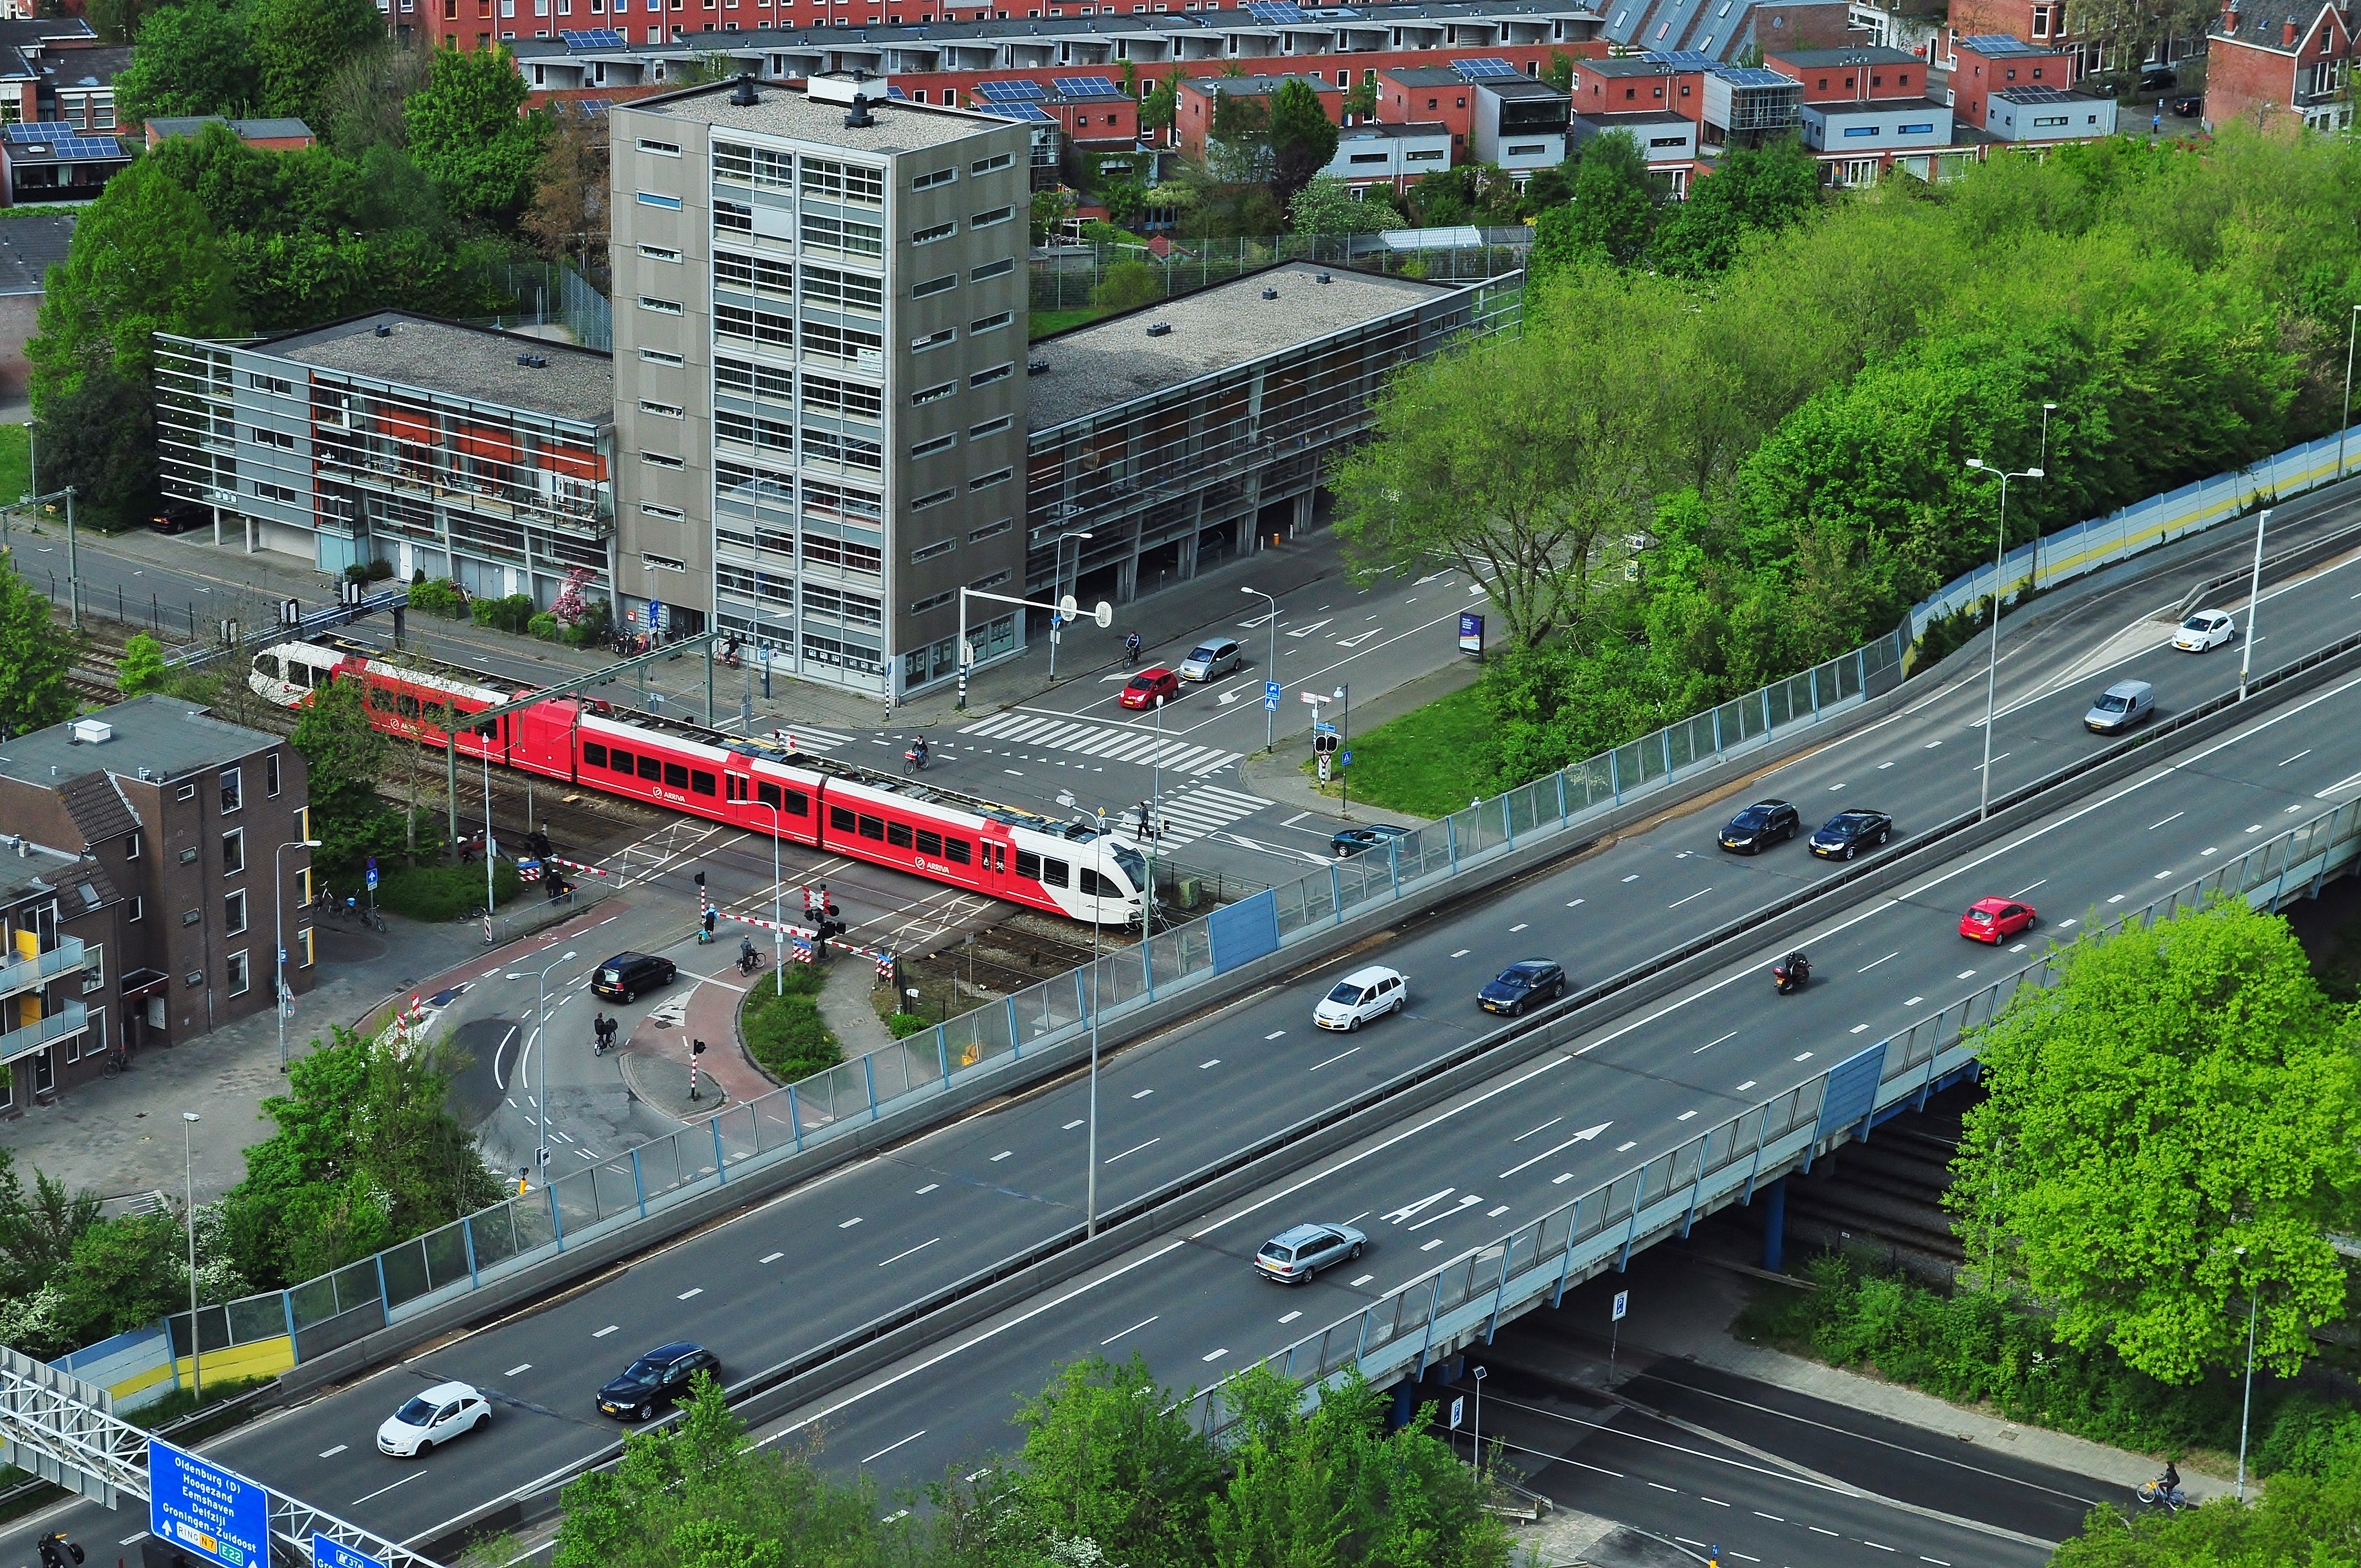
track, road, traffic, street, crossing, highway, city, urban, train, overpass, transport, suburb, vehicle, intersection, lane, public transport, infrastructure, crossroad, monorail, race track, junction, rail transport, small town, skyway, residential area, rolling stock, metropolitan area, controlled access highway, traffic congestion